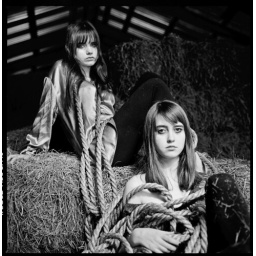
girls in barn f